Lost Tree

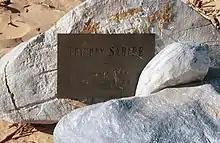
Plaque commemorating the death of Thierry Sabine

Thierry Sabine, founder of the Dakar Rally which ran in Africa from 1979 to 2007, died in a helicopter crash near Timbuktu during the 1986 rally. His ashes were scattered at the Lost Tree some days later at a memorial service. The Ténéré was special to Sabine after he was stranded on the nearby Tchigaï Plateau during the 1977 Abidjan-Nice rally.